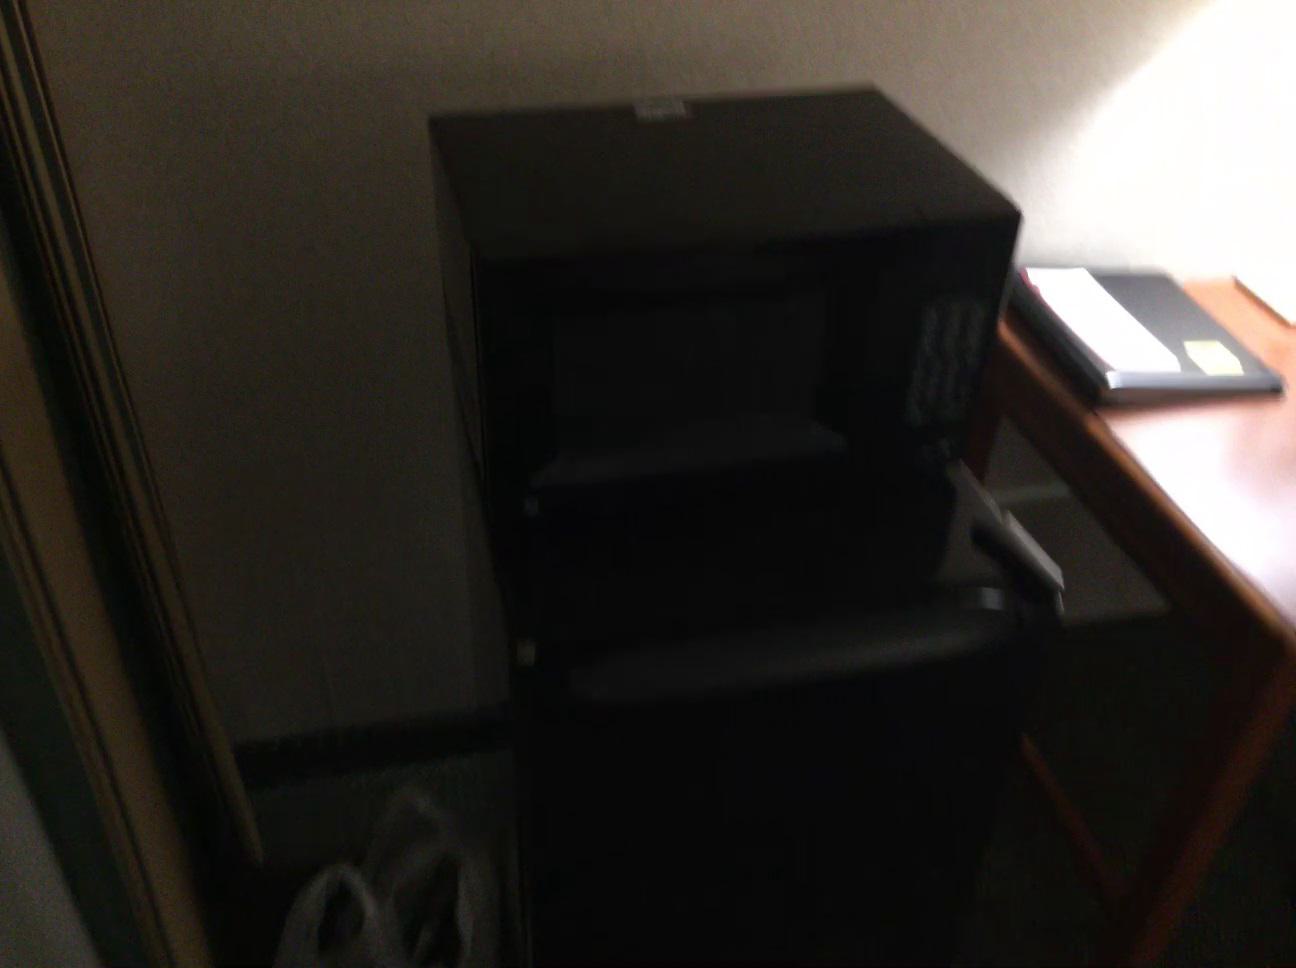
Question: Can the book fit left of the desk from the world's perspective? Final answer should be yes or no.
Answer: No